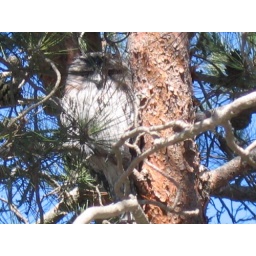
kookaburra sits in an old pine tree